International Antarctic Centre

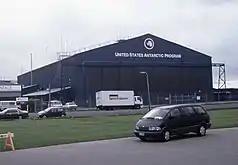
The centre has its roots in the U.S. Antarctic Program

Christchurch has a long history of association with travel to Antarctica. The first British Antarctic expedition by Robert Falcon Scott visited Christchurch in November–December 1901 with the vessel "RRS Discovery," on the voyage to Antartica. Ernest Shackelton also visited Christchurch from November 1907 to January 1908 with his expedition vessel "Nimrod". Robert Falcon Scott visited Christchurch again in October–November 1910 in the ship "Terra Nova" on his ill-fated expedition.